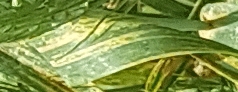
Label: Wheat___Yellow_Rust